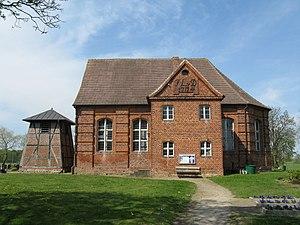
Balow est une commune villageoise du Mecklembourg en Allemagne du nord appartenant à l'arrondissement de Ludwigslust-Parchim dont elle marque la limite méridionale.